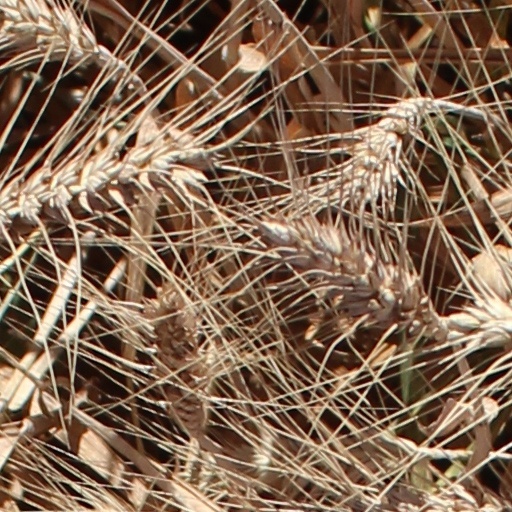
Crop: wheat